Legislative history of United States four-star officers

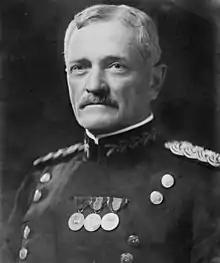
John J. Pershing, fifth four-star general in the United States Army, whose emergency World War I grade of general was made permanent in 1919 as General of the Armies.

On March 2, 1899, Congress revived the grade of admiral to honor George Dewey for his victory at the Battle of Manila Bay during the Spanish-American War. Although titled "Admiral of the Navy" instead of "admiral", Dewey held the same grade as Farragut and Porter, who had also been called the Admiral of the Navy during their respective tenures as the only admiral in the Navy. The Comptroller of the Treasury ruled in 1900 that the grade of Admiral of the Navy revived the 1866 grade of admiral and therefore ranked with Sheridan's grade, which had the analogous title of "General of the Army of the United States".